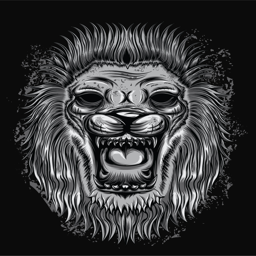
digital art selected for the #